Adolf Dobriansky

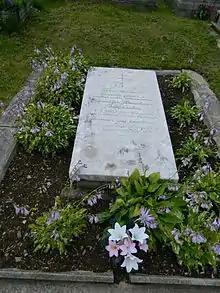
Grave of Adolf Dobriansky in the village of Čertižné, Slovakia

Dobriansky was a staunch defender of Slavophiles in Galicia and Uhro-Rus' and of political leaders such as Konstantin Pobedonostsev. At their request, he took a principled stand against more progressive western "Russians" and against supporters church reformation. He debated them in Galicia in the following works: